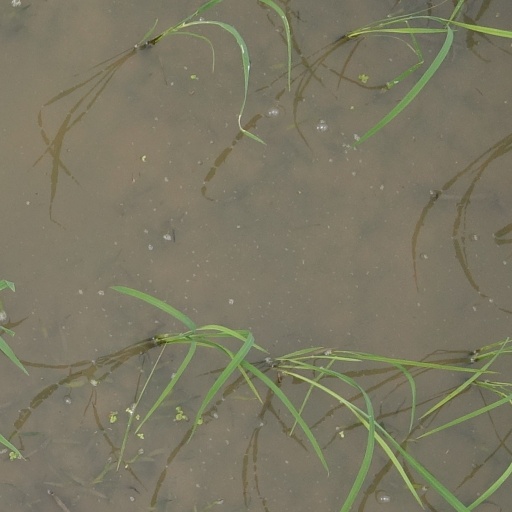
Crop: rice